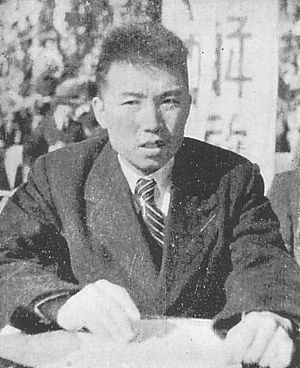
Den foreløbige folkekomite for Nordkorea / Etablering
Kim Il-sung i 1946.
Den foreløbige folkekomite for Nordkorea, i folkemunde kendt som Sovjetkorea, var det officielle navn på den midlertidige regering i den nordlige del af den koreanske halvø efter dennes opdeling mellem USA og Sovjetunionen efter 2. verdenskrig efter nederlaget for det japanske imperium i 1945.